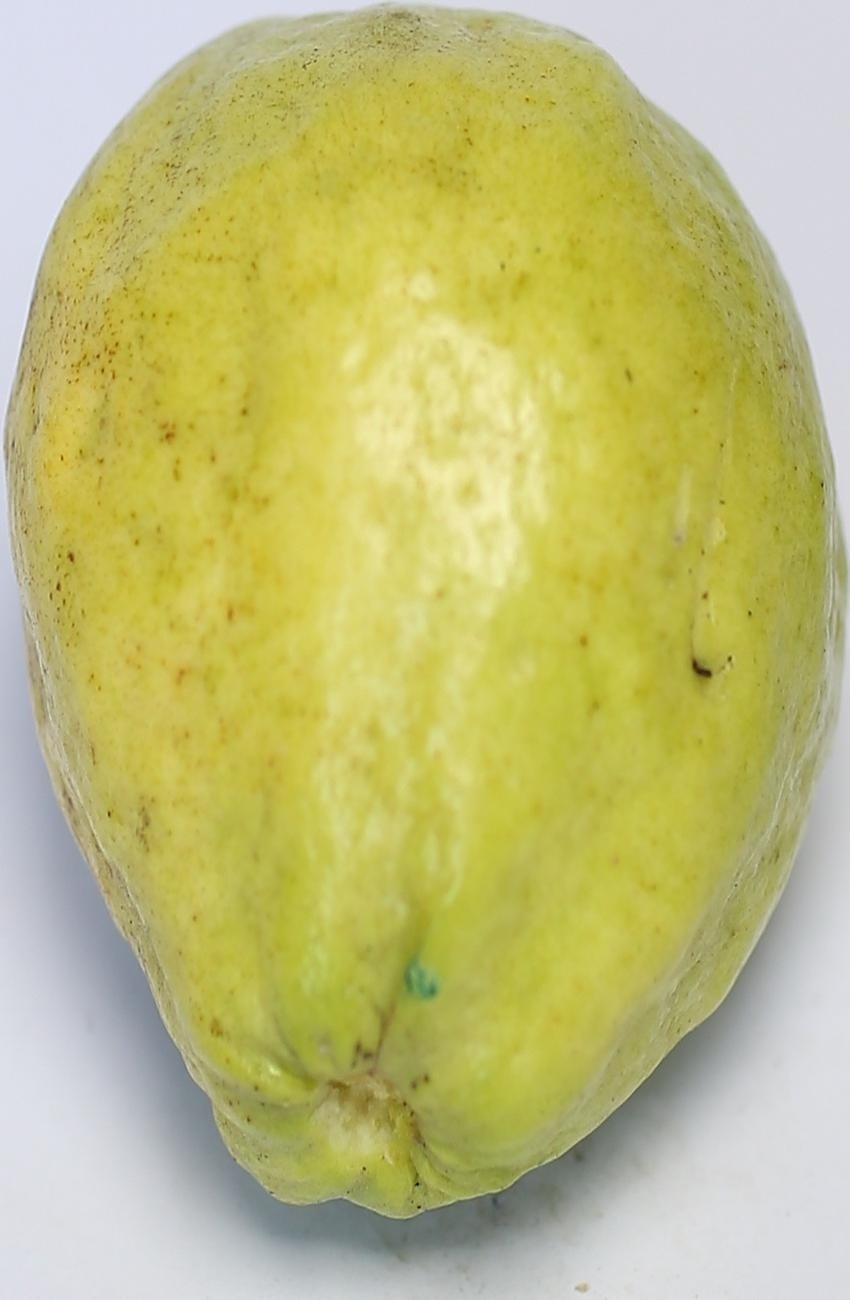
Maturity: mature-green
Variety: thadhrami